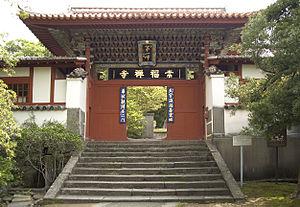
L'architecture zen Ōbaku apparaît au Japon au milieu du XVIIᵉ siècle avec l'arrivée de l'école Ōbaku, plusieurs siècles après les autres écoles zen. Ses temples relèvent par conséquent d'un style architectural typiquement différent des temples antérieurs et basé sur les architectures chinoises des dynasties Ming et Qing.
Sōfuku-ji est un temple zen de l'école Ōbaku fondé par le moine chinois Chaonian en 1629 comme temple familial pour les Chinois de la province de Fujian qui s'étaient installés à Nagasaki.